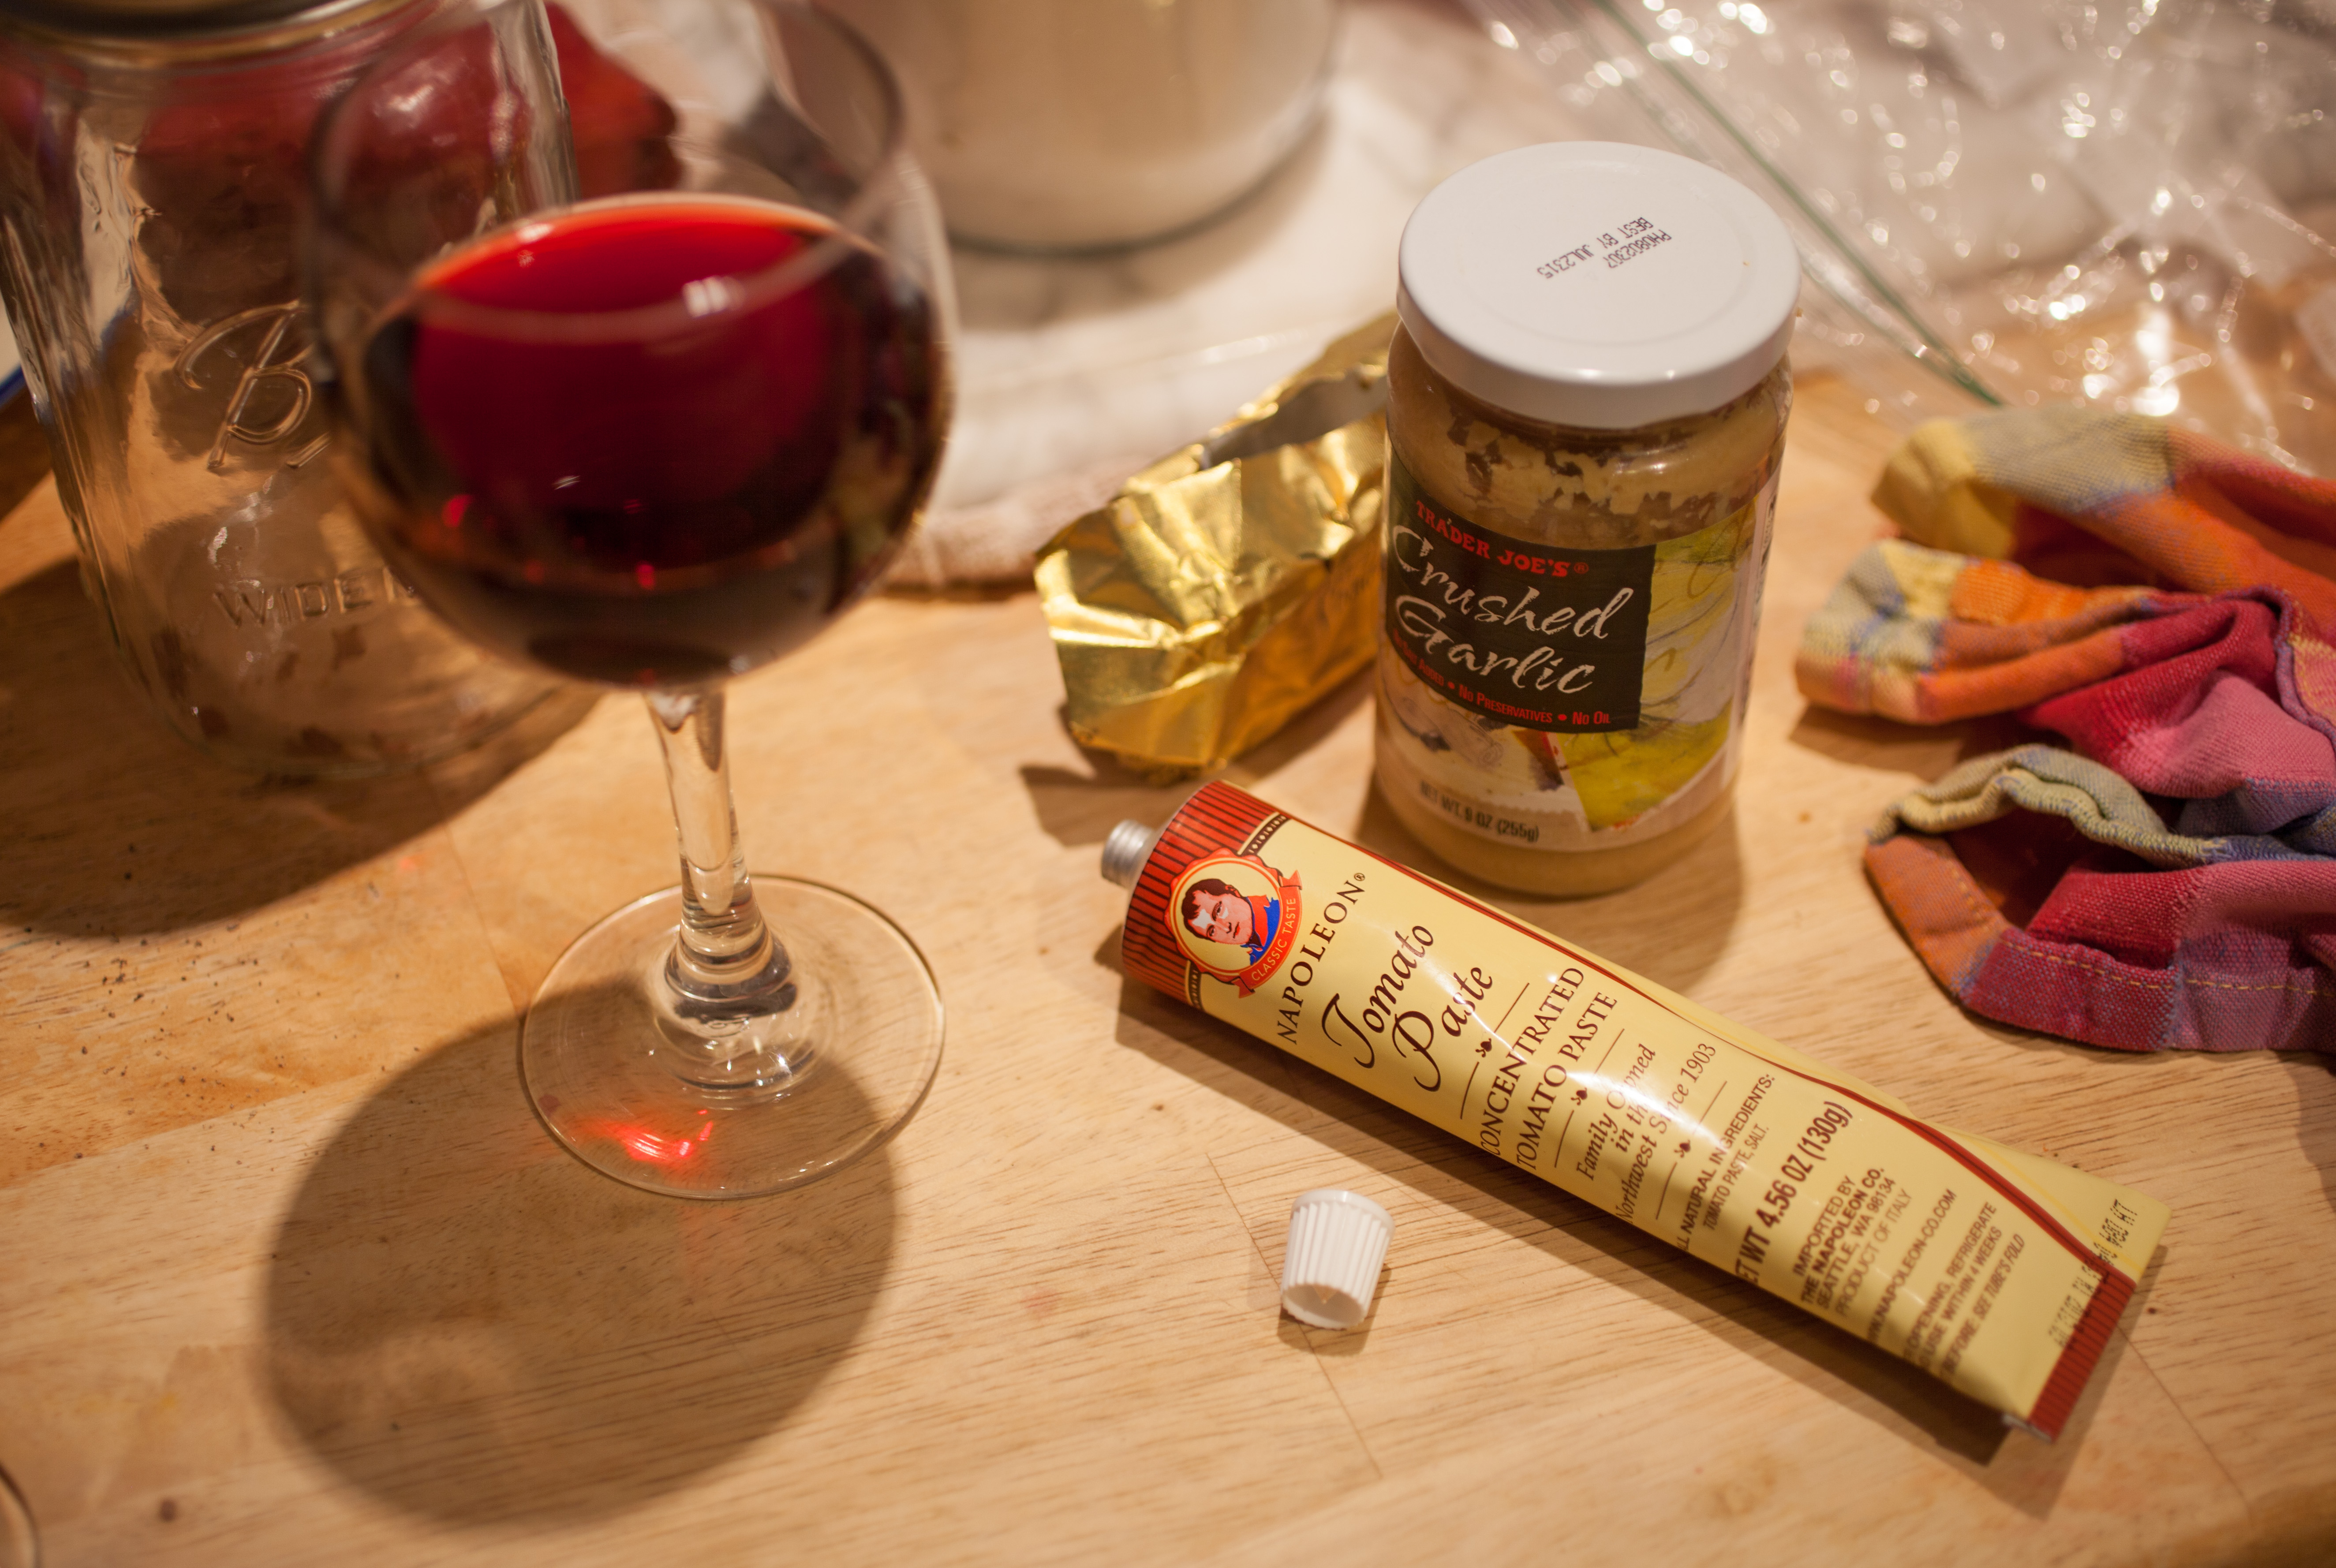
wine, food, garlic, kitchen, drink, lighting, tomato, butter, 2014, dinner, 365, 3652014, 365the2014edition, paste, tomatopaste, distilled beverage